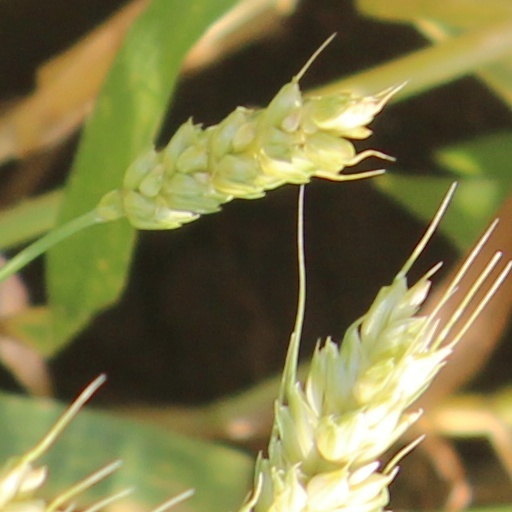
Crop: wheat